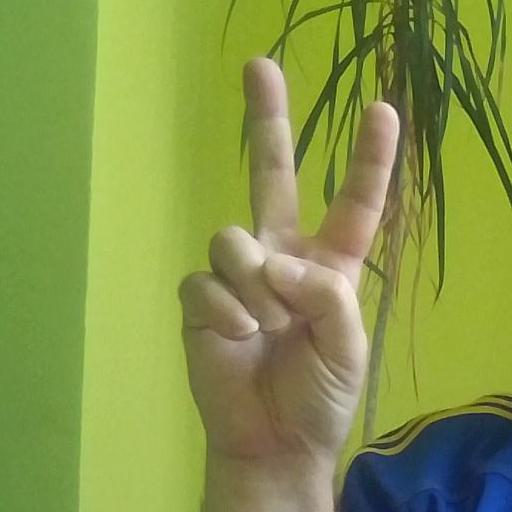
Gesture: peace